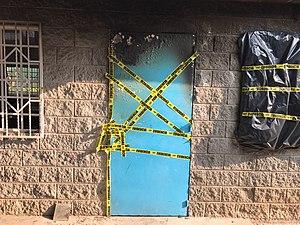
L'incendie du foyer Hogar Seguro Virgen de la Asunción est une catastrophe incendiaire qui a ravagé l'auberge de jeunesse pour mineurs, située dans la municipalité de San José Pinula, à 10 kilomètres à l’est de la capitale Guatemala, dans le département du Guatemala au Guatemala le 8 mars 2017. L'incendie a tué 41 jeunes filles de 14 à 17 ans et a blessé 25 adolescents.